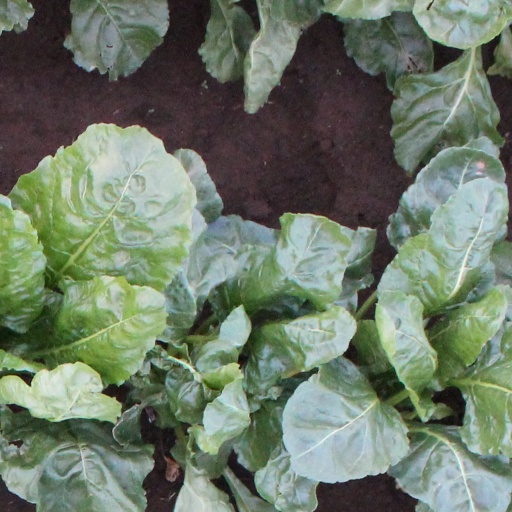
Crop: sugar beet